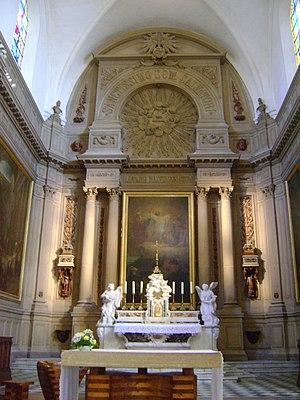
Eglise Saint-Sauveur de la Rochelle.
L’église Saint-Sauveur est une église de style Louis XIII reconstruite à la fin du XVIIᵉ siècle sur une église primitive du XIIᵉ siècle dans la ville de La Rochelle. Située quai Maubec, en retrait et à proximité du Vieux-Port, elle est placée sous l'invocation du saint Sauveur.